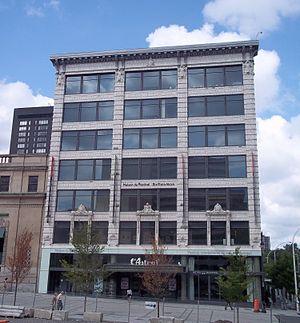
Maison du Festival Rio Tinto Alcan (Édifice Blumenthal), 305-307, rue Sainte-Catherine Ouest, Montréal (info)
Cet article recense les lieux patrimoniaux de Montréal inscrit au répertoire des lieux patrimoniaux du Canada, qu'ils soient de niveau provincial, fédéral ou municipal.
La Maison du Festival Rio Tinto Alcan est un complexe culturel situé à Montréal, au 305 rue Sainte-Catherine ouest.
Cette liste recense les biens du patrimoine immobilier de Montréal inscrits au répertoire du patrimoine culturel du Québec. Pour le reste de la région de Montréal, voir Liste du patrimoine immobilier de Montréal.